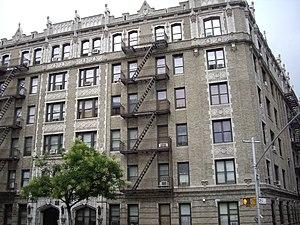
La Duke Ellington House est une résidence historique située au 935 St. Nicholas Avenue, à Manhattan, dans la ville de New York. L'appartement 4A de cet immeuble a été la résidence de Duke Ellington, le célèbre compositeur et pianiste de jazz afro-américain, de 1939 à 1961. Il a été inscrit au Registre national des lieux historiques en 1976 en tant que monument historique national.
Les National Historic Landmarks de New York sont les sites historiques d'intérêt national de la ville de New York aux États-Unis.